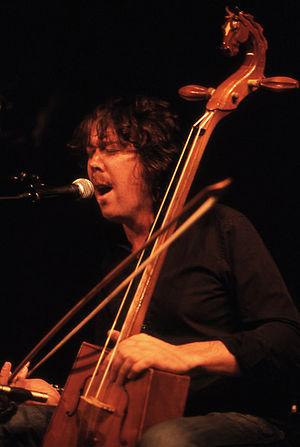
Mathias Duplessy
Mathias Duplessy, né le 28 octobre 1972, est un compositeur multi-instrumentiste français.